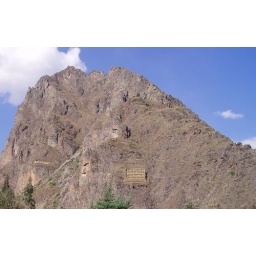
corn drying houses and face in the rock peru